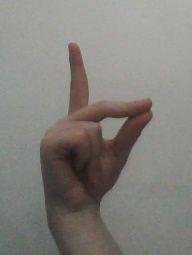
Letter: ta